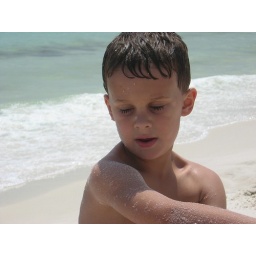
sand in the face 2